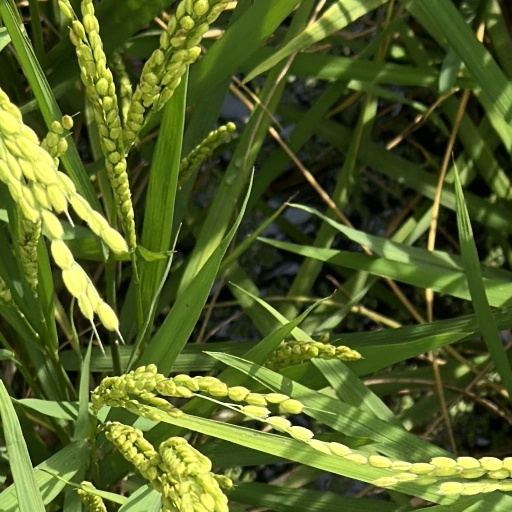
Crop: rice